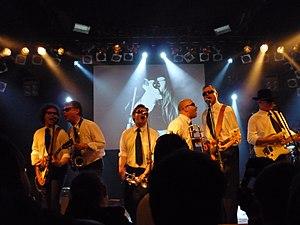
Laura a její tygři est un groupe tchèque de funk, soul, jazz et rock.